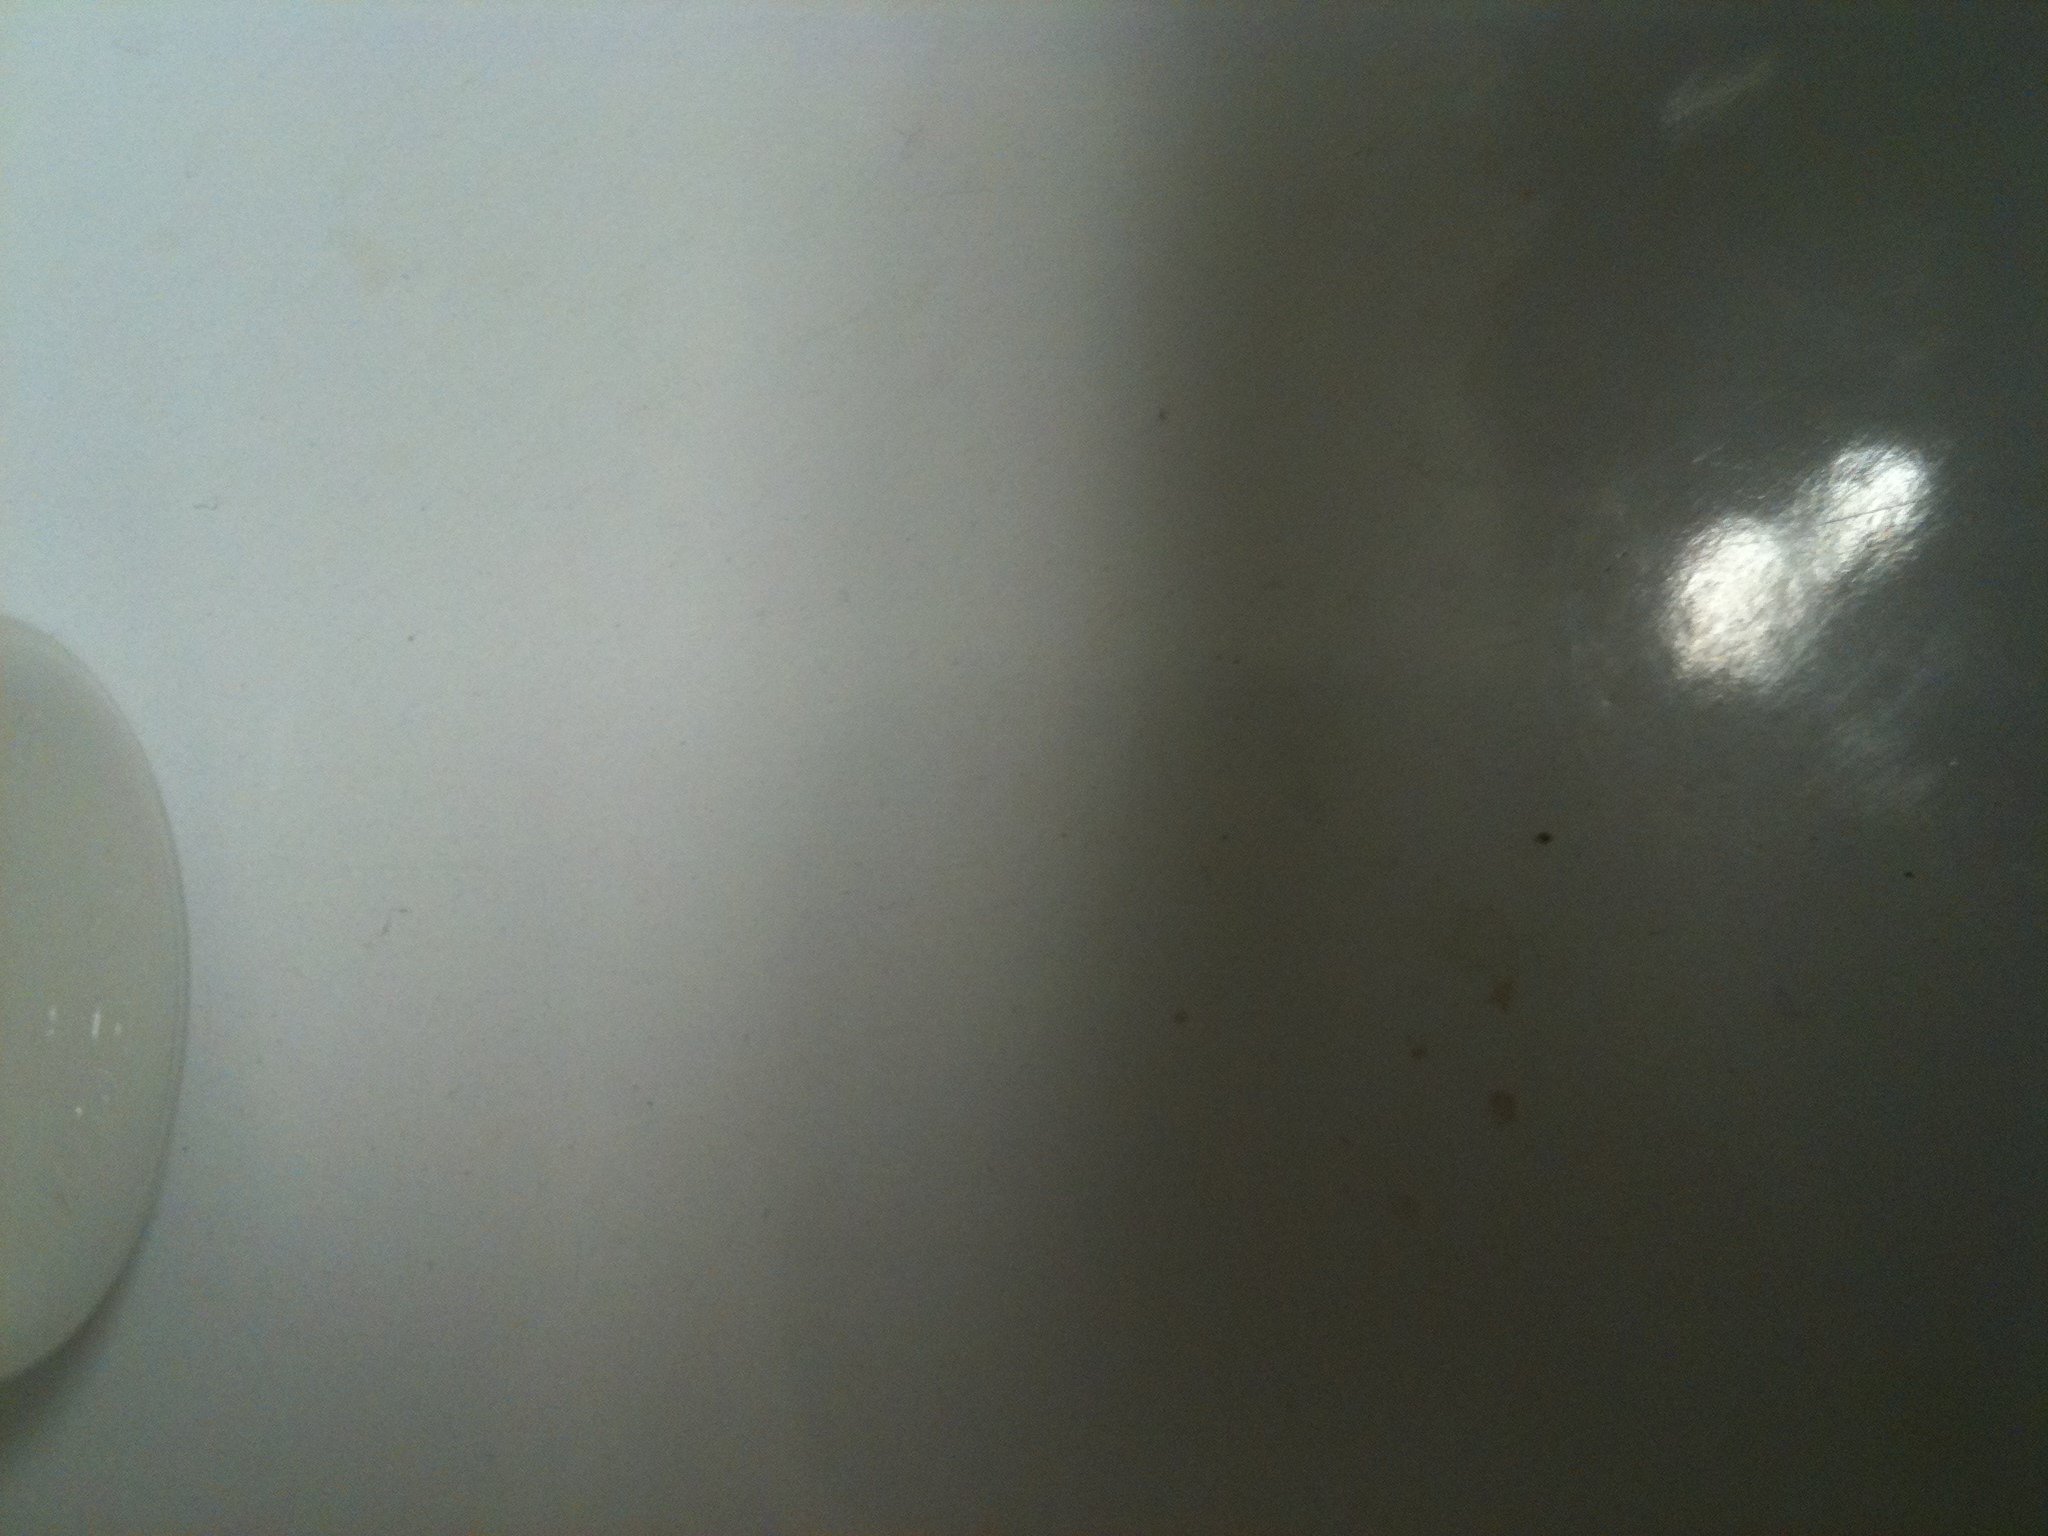Question: Can you tell the name of this eye drop?
Answer: unanswerable